Wheelie and the Chopper Bunch

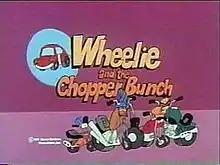
Title card

Wheelie and the Chopper Bunch is an American animated television series, produced by Hanna-Barbera, which originally aired for one season on NBC from September 7 to November 30, 1974. The show aired for 13 half-hour episodes.